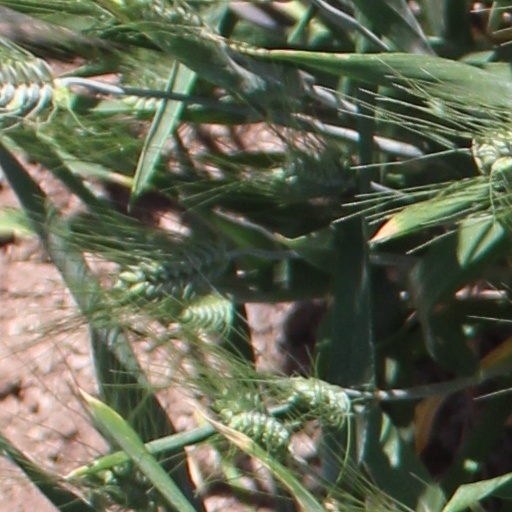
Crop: wheat